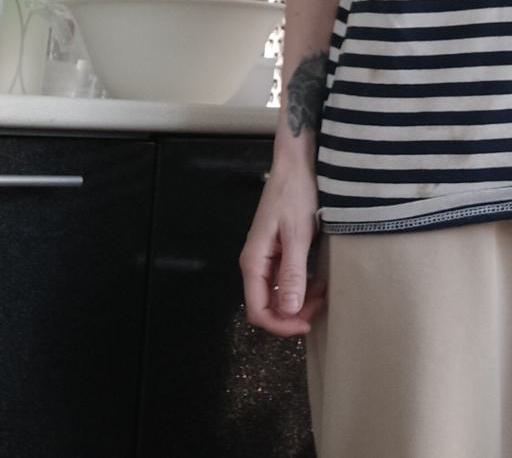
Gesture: no_gesture